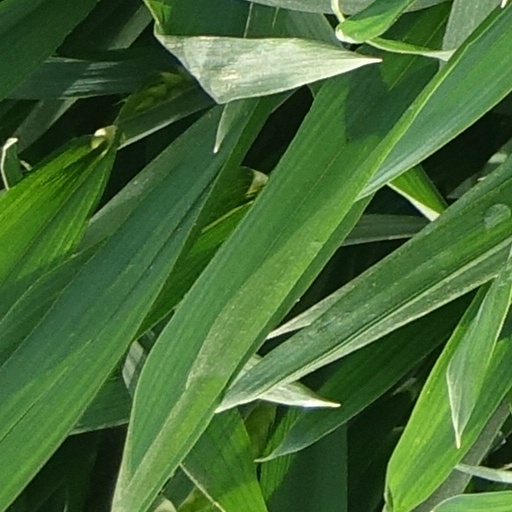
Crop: wheat